11th Army Group

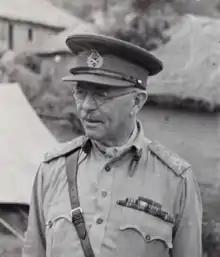
1943/44. General George Giffard, commander of 11th Army Group.

11th Army Group was activated in November 1943 to act as the land forces HQ for the newly formed South East Asia Command (SEAC), Admiral Lord Mountbatten, Supreme Commander of SEAC. The commander of 11th Army Group was General George Giffard, who had formerly been Commander-in-Chief West Africa Command and Commander of Eastern Army (part of GHQ India). The headquarters was first situated in New Delhi, eventually moving to Kandy, Ceylon. Its responsibilities were limited to the handling of operations against Japanese forces. GHQ India remained responsible for the rear areas and the training of the Army in India, although there was often overlap between the headquarters' responsibilities and (in the first year of Eleventh Army Group's existence) conflicts between their planners.